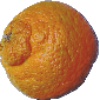
Label: Mandarine 1